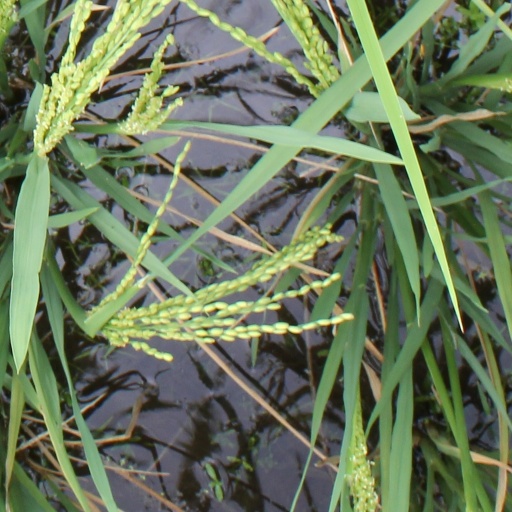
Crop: rice